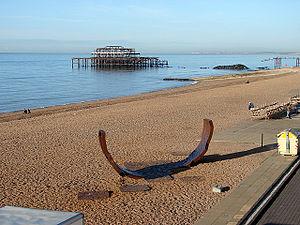
La West Pier est une jetée aménagée et située devant la plage de Brighton en Angleterre. Elle est construite en 1866 par Eugenius Birch et est constituée de trois parties reliées par passerelle, une tête de jetée en forme de petit pavillon rond, une salle de concert construite en 1866 et un grand pavillon avec un théâtre édifié en 1893 à l'extrémité de la jetée. En 1932 est rajouté un pont d'accès surélevé. En 1975 il est fermé au public pour raisons de sécurité dans l'attente d'être rénové. Elle est avec la jetée de Clevedon l'une des deux jetées « piers » classées monument historique au Royaume-Uni.